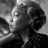
Emotion: sad